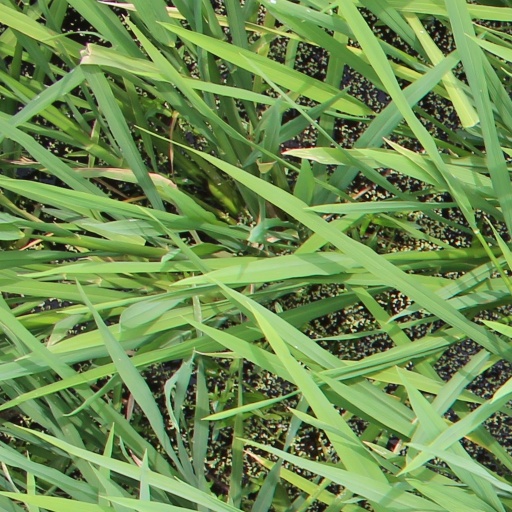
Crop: rice